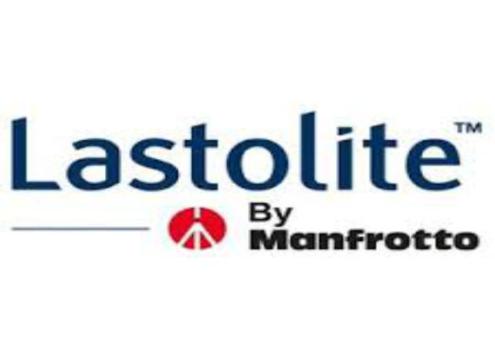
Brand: manfrotto
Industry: Electronic